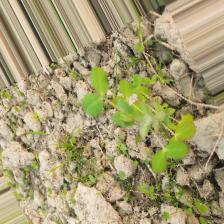
Label: Lentil Rust